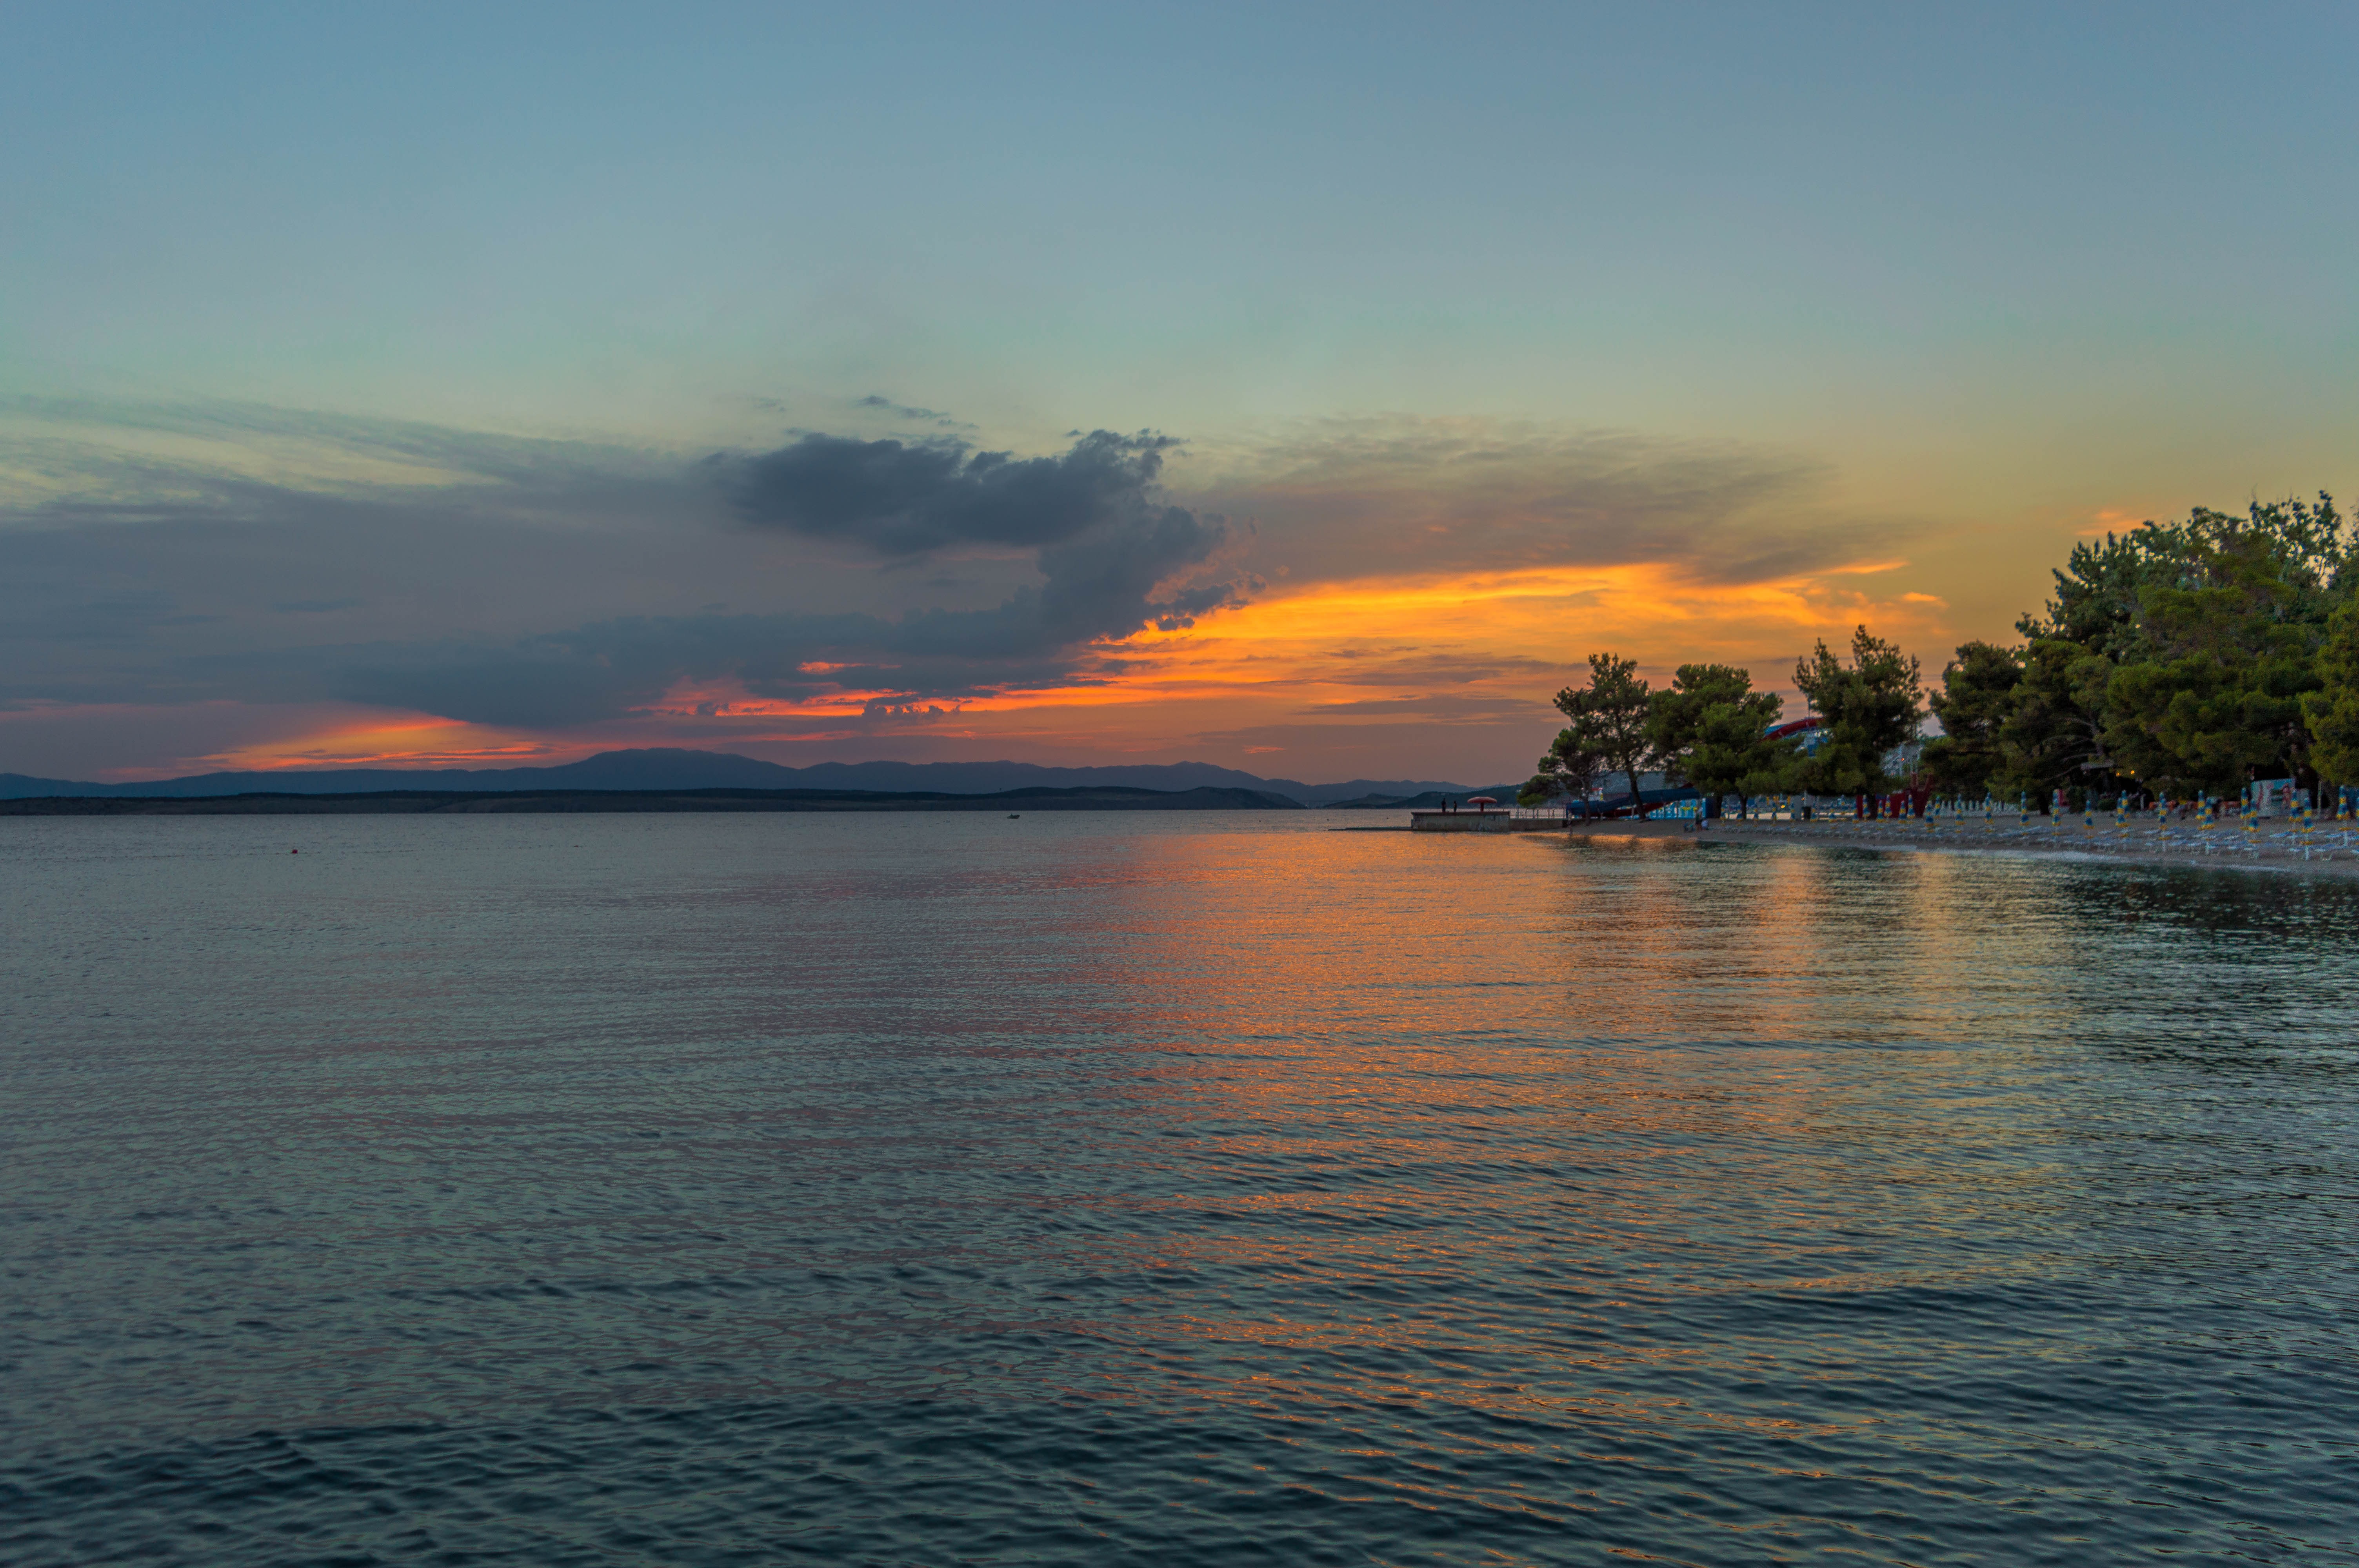
sea, coast, ocean, horizon, cloud, sunrise, sunset, morning, shore, lake, dawn, dusk, evening, reflection, vehicle, bay, reservoir, body of water, croatia, loch, atmospheric phenomenon, adristic sea